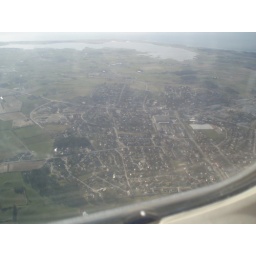
A good view from my seat in the airplane from Oslo to Sola Airport in Stavanger.